The Attic (2007 film)

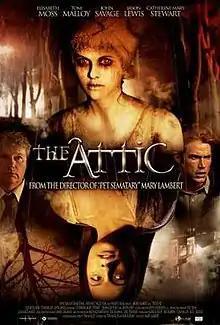

The Attic is a 2007 American horror film directed by Mary Lambert and starring Elisabeth Moss, Jason Lewis, Tom Malloy, and Catherine Mary Stewart.